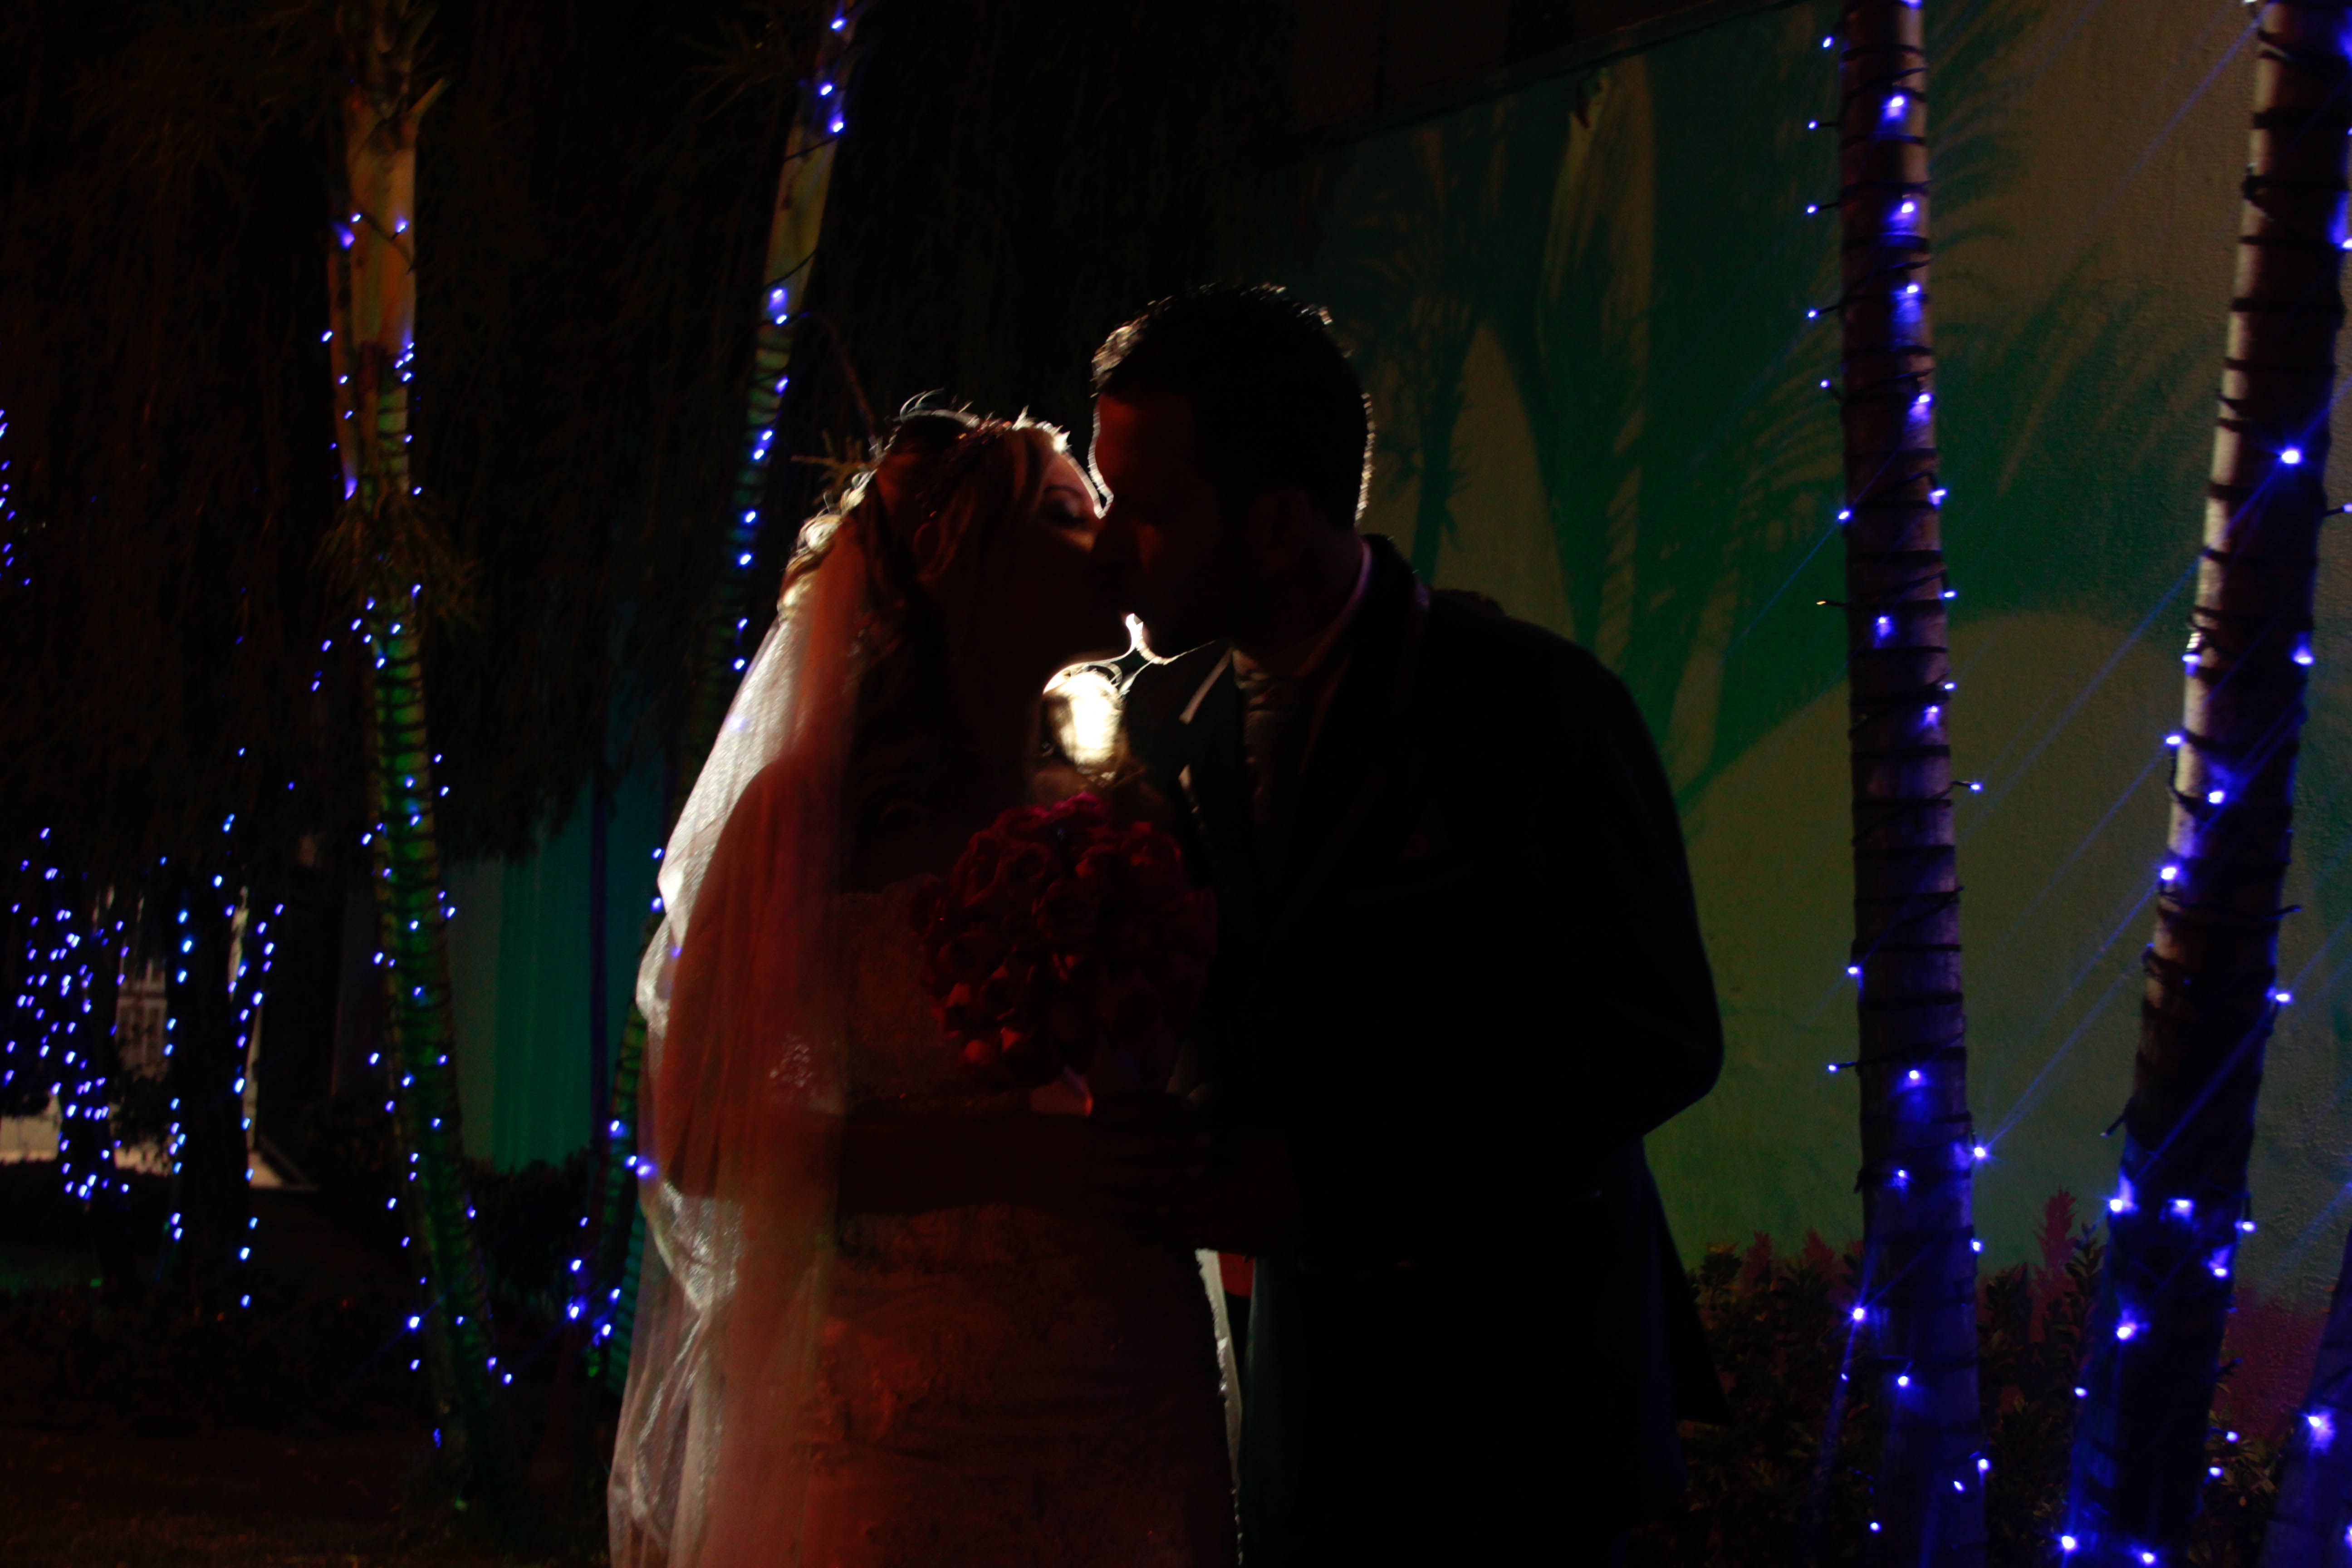
music, light, night, shadow, darkness, marriage, stage, performance, casal, grooms, kisses